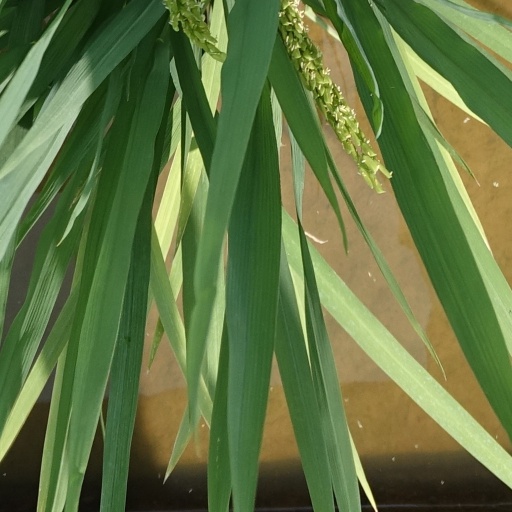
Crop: rice